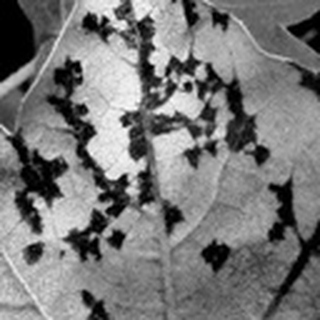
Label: cotton_bacterial_blight